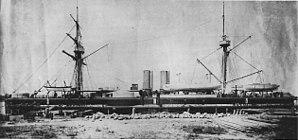
La flotte de Beiyang était l'une des quatre flottes régionales modernisées de la Marine impériale chinoise, à la fin de la dynastie des Qing. Ces flottes furent subventionnées de façon très importante par Li Hongzhang, alors vice-roi du Zhili. La flotte de Beiyang devint rapidement la flotte dominante en Extrême-Orient avant que n'éclate la première guerre sino-japonaise de 1894-1895. Vers la fin des années 1880, on disait de la flotte de Beiyang qu'elle était « la meilleure d'Asie ».
L'incident de Nagasaki est le nom donné à une émeute survenue dans la ville japonaise de Nagasaki en août 1886 et qui fut déclenchée par le débarquement de soldats chinois de la dynastie Qing.
La compagnie Aktien-Gesellschaft Vulcan Stettin était un chantier naval et constructeur de locomotives allemand, implanté à Stettin. AG Vulcan Stettin a joué un rôle important au cours des deux Guerres mondiales, construisant des sous-marins et des navires de guerre pour la marine allemande. La compagnie a aussi établi des plans pour d'autres nations, parmi lesquels ceux du destroyer russe Novik et le croiseur léger Pamiat Merkouria. L'entreprise et le chantier naval furent saisis et fermés par le gouvernement polonais après la Seconde Guerre mondiale, lorsque la Pologne intégra la ville dans ses frontières.